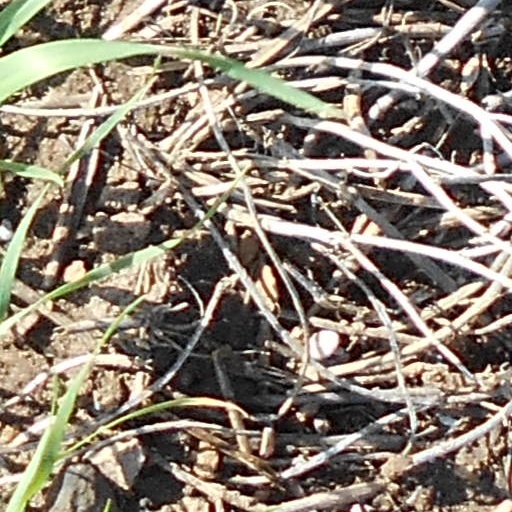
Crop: wheat